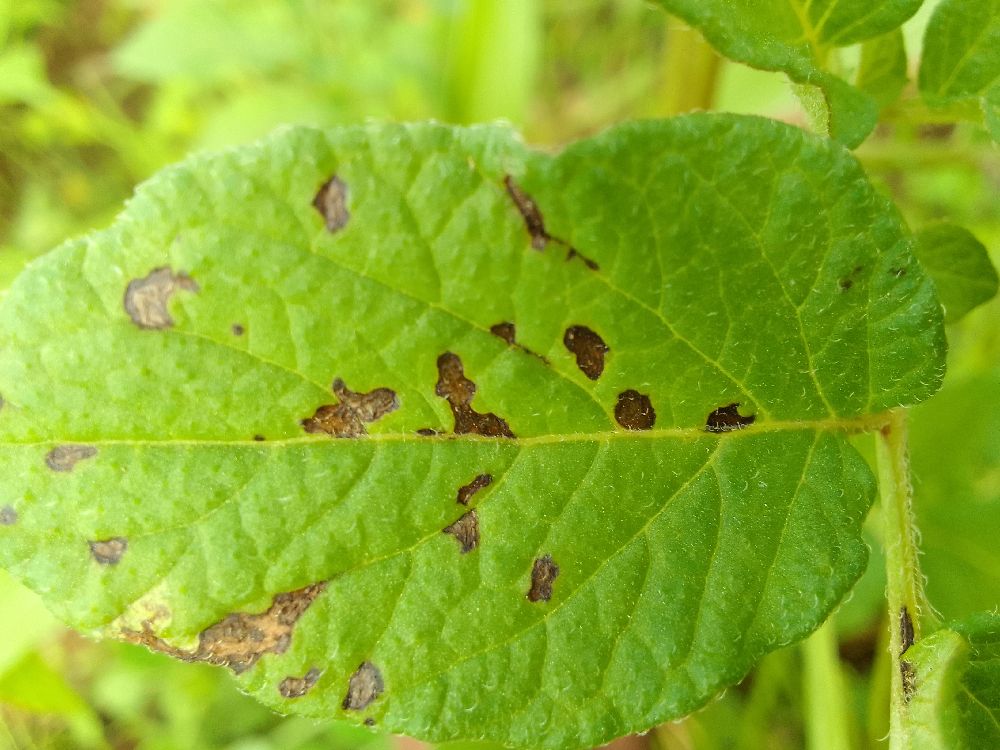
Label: Early blight